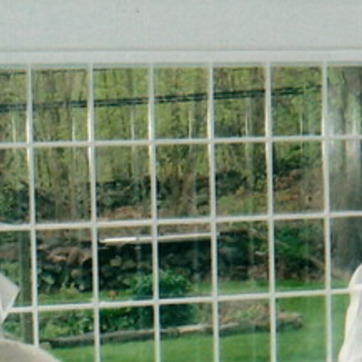
Material: glass